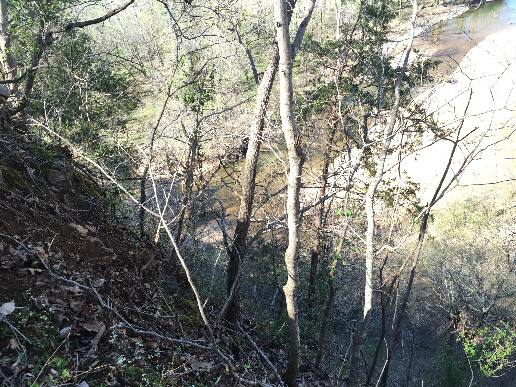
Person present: No